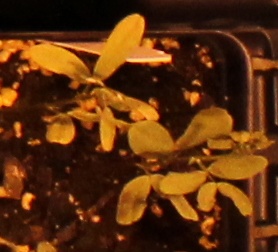
Label: Lentil